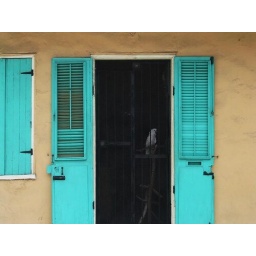
this white parrot lives behind a screen in a house with a great color scheme. found in new orleans, la.